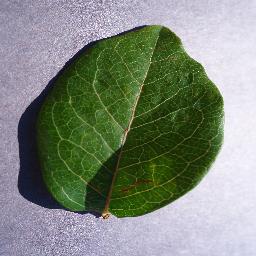
Label: Blueberry___healthy